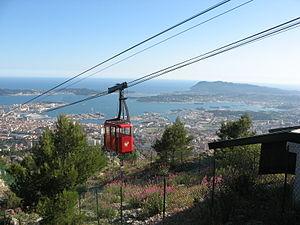
Téléphérique du Mont Faron
La métropole Toulon Provence Méditerranée est une intercommunalité française de type métropole constituée autour de la ville de Toulon, située dans le département du Var et la région Provence-Alpes-Côte d'Azur. Créée le 19 décembre 2001, elle prend d’abord le nom de communauté d'agglomération Toulon Provence Méditerranée avant que la loi de modernisation de l'action publique territoriale et d'affirmation des métropoles ne la transforme en la métropole Toulon Provence Méditerranée à compter du 1ᵉʳ janvier 2018.
Le réseau Mistral est le service de transport en commun géré par la métropole Toulon Provence Méditerranée et desservant ses douze communes membres, dont Toulon, plus grande ville et chef-lieu du département du Var. Il a été créé en 2003 à la suite d'une volonté de l'ancienne communauté d'agglomération d'unifier les lignes et les tarifs qui se pratiquaient dans l'agglomération à l'époque.
Le mont Faron est un sommet calcaire, faisant partie des monts toulonnais, qui culmine à 584 mètres et surplombe la ville de Toulon, dans le Var.
Le téléphérique du mont Faron est un téléphérique permettant d’accéder au mont Faron, sommet surplombant la ville de Toulon, dans le Var.